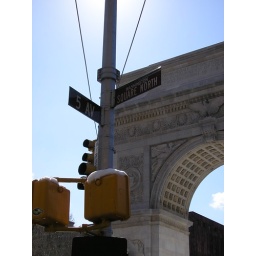
View of Arch in Washington Square Park and street signs